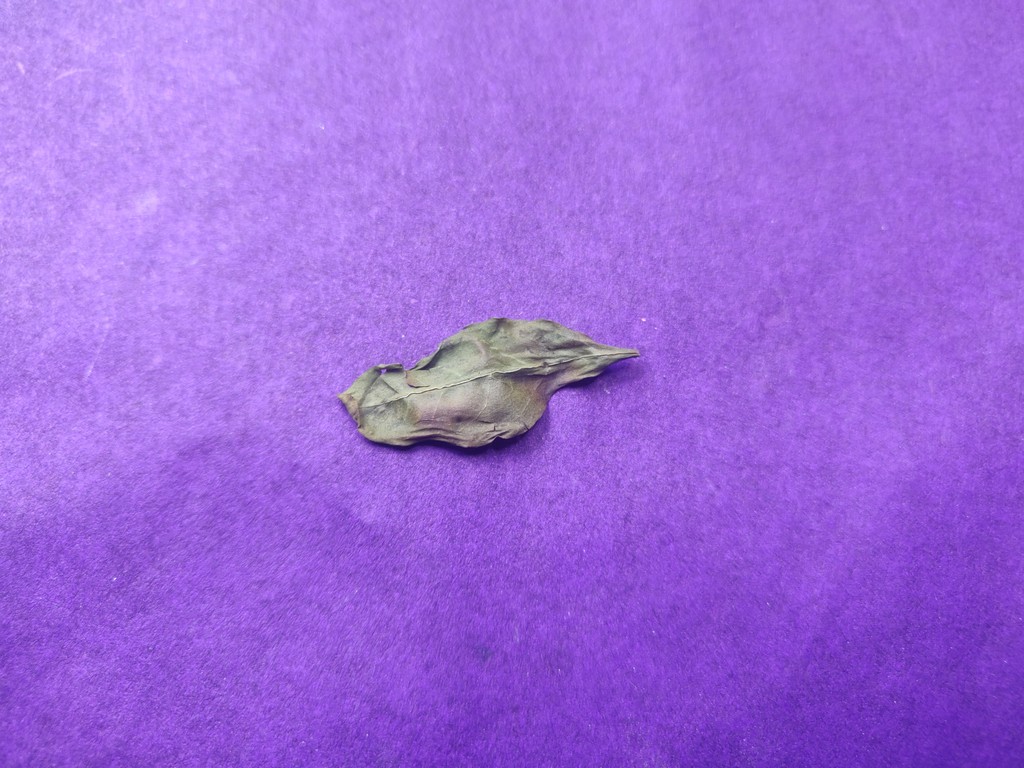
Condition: Dried
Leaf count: single
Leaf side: unknown